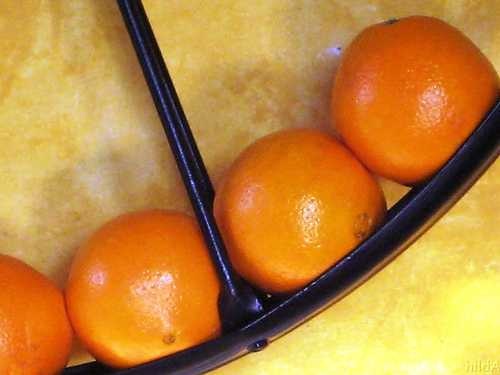
Label: Orange